List of works by Nathaniel Hitch

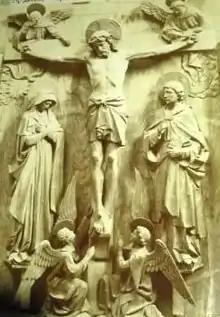
Central panel St David's Exeter reredos

Working with William Douglas Caröe, Hitch undertook the figural carving for the reredos and choir stalls. In M.G. Smith's booklet he states that Caröe